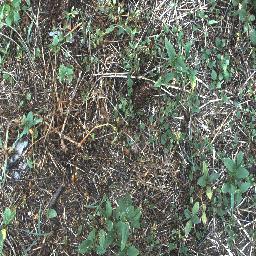
Label: negative